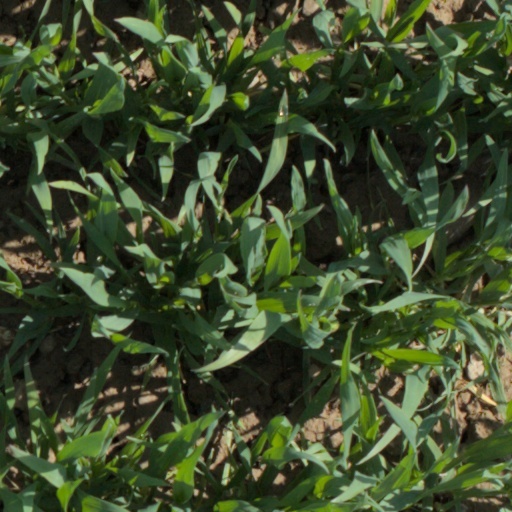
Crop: wheat